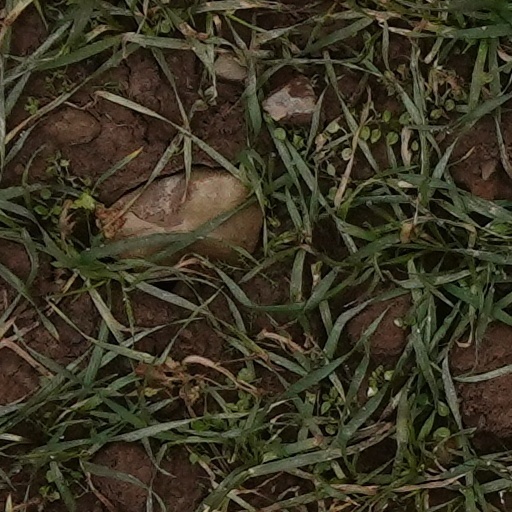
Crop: wheat